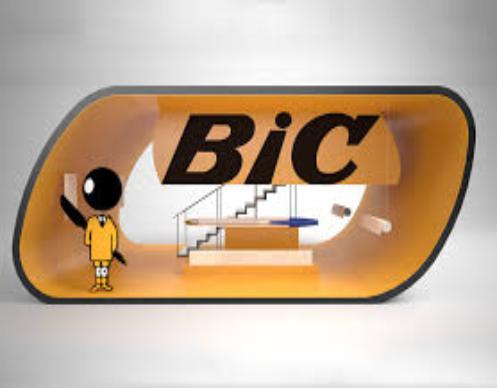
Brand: bic cristal
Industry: Necessities